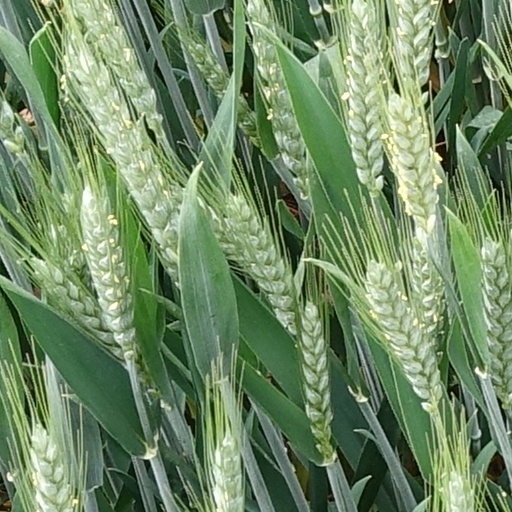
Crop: wheat